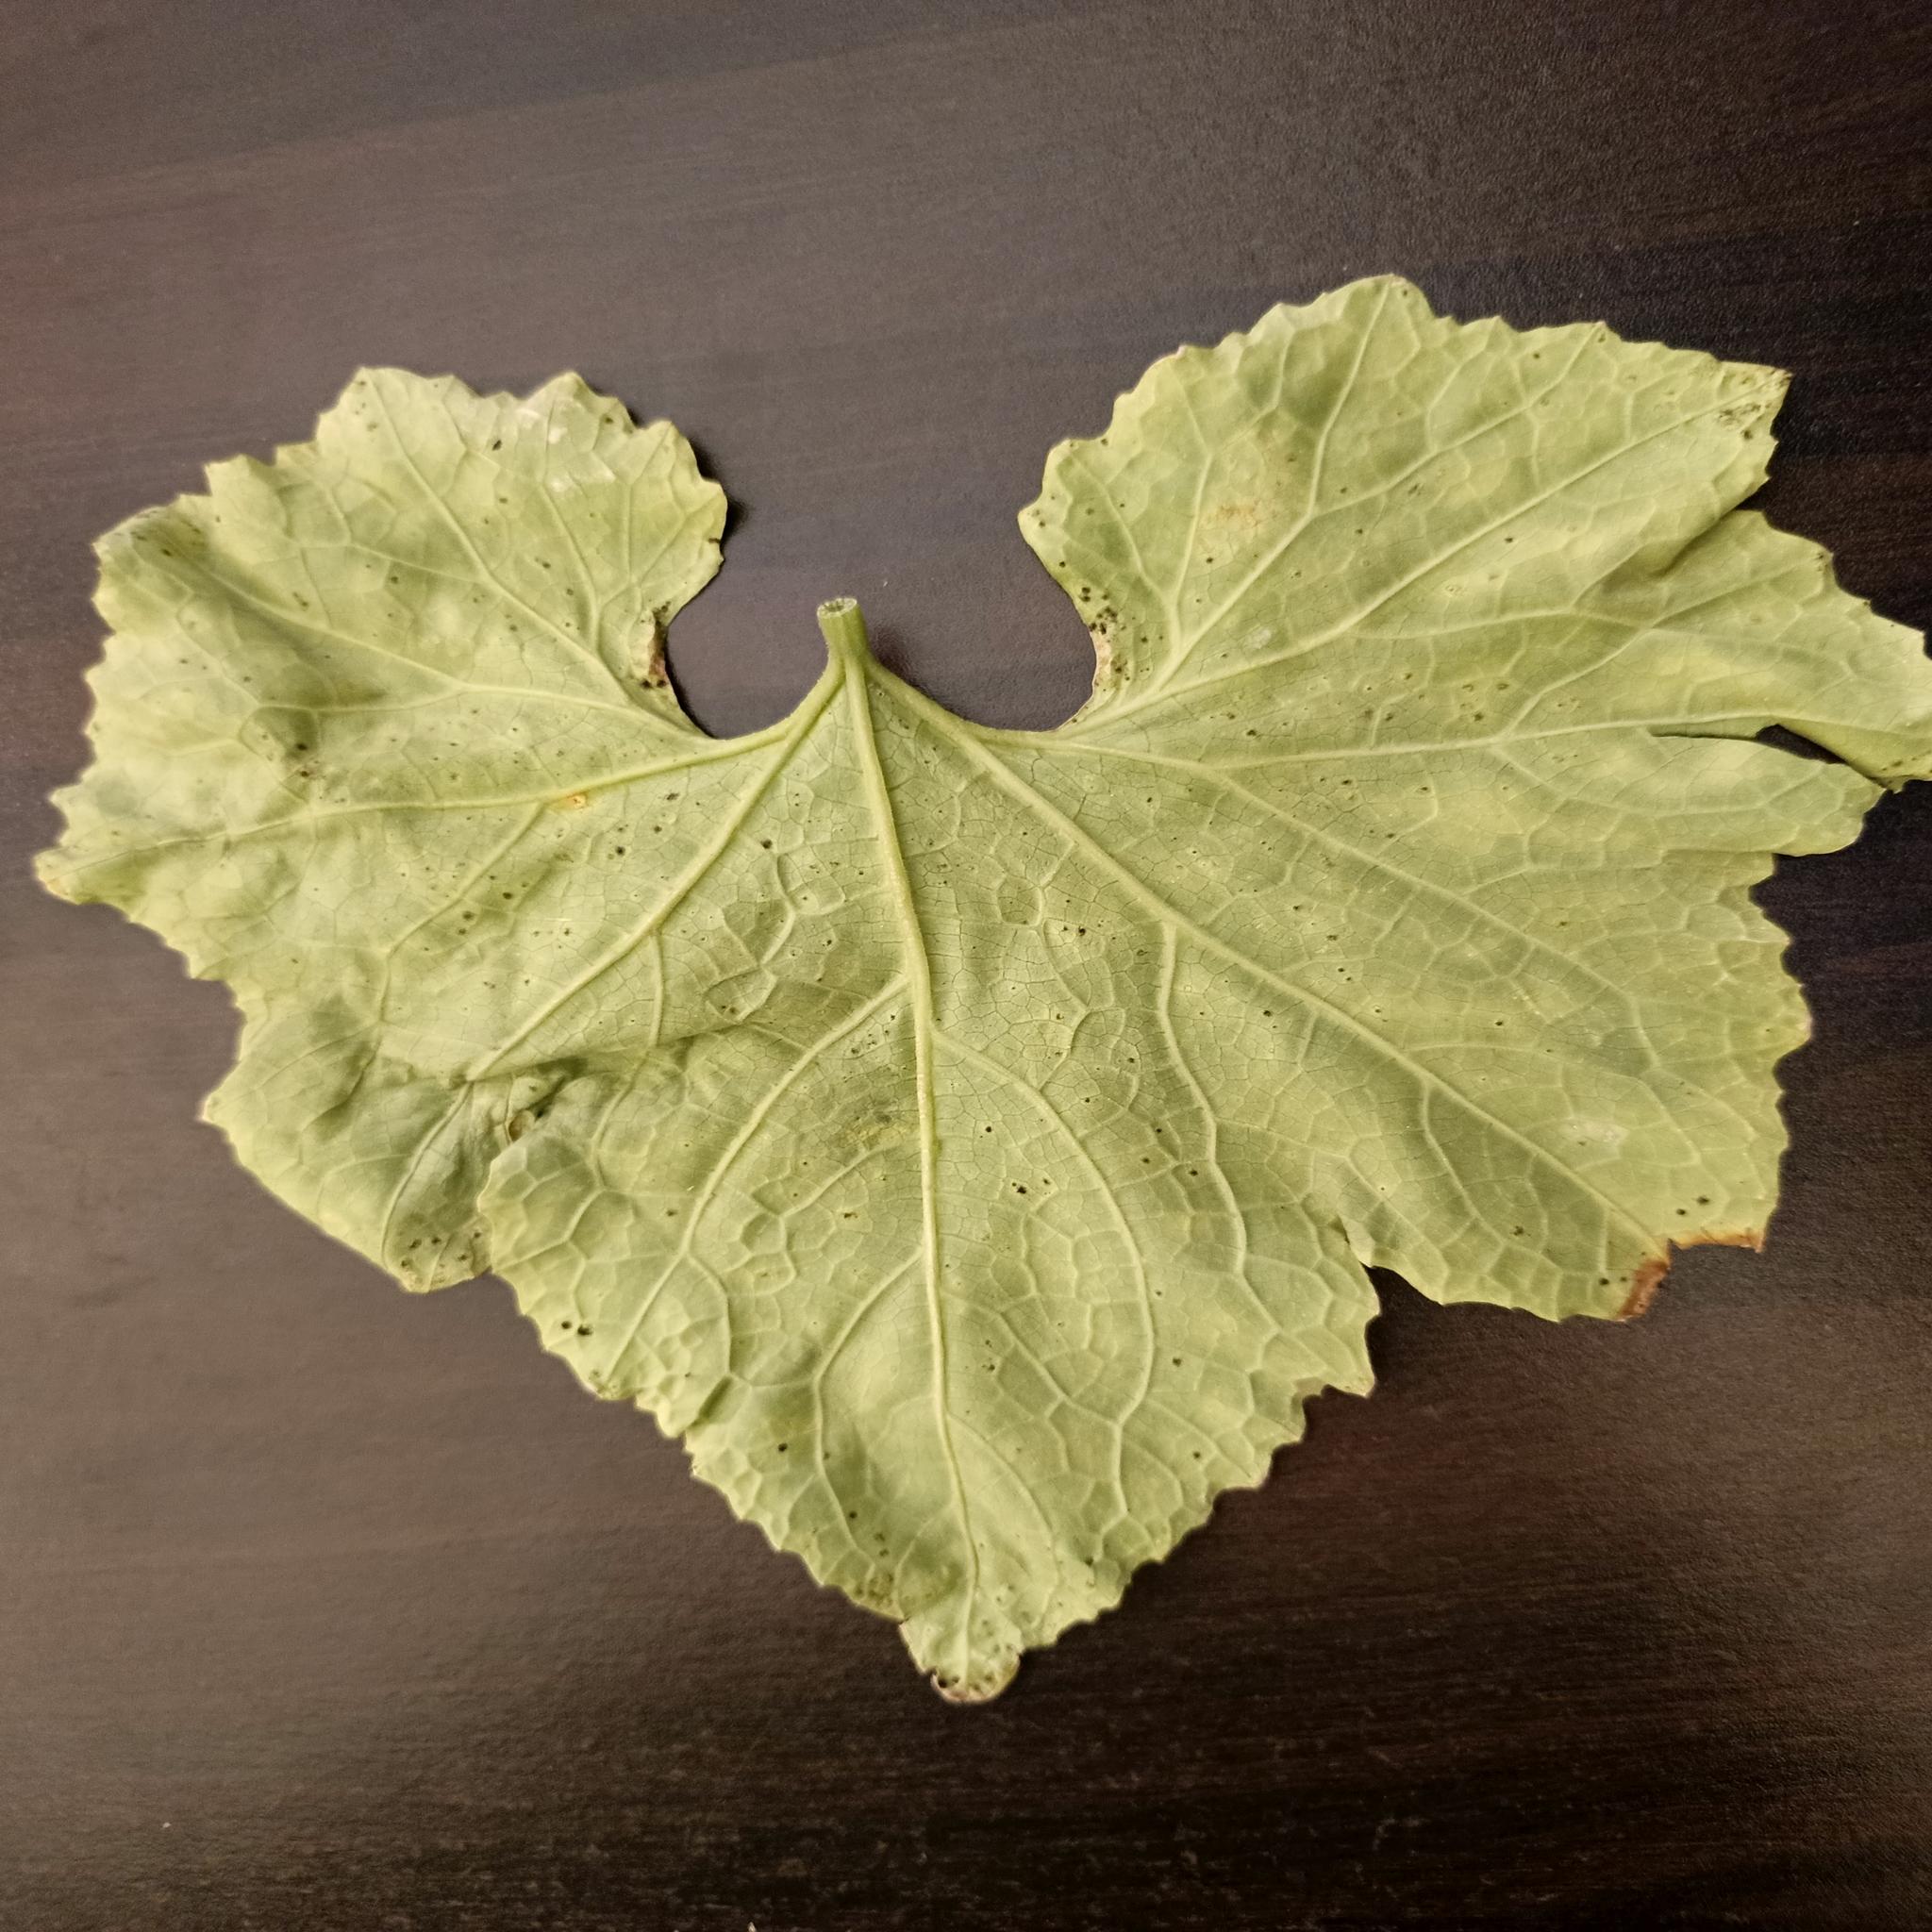
Label: Leaf curl